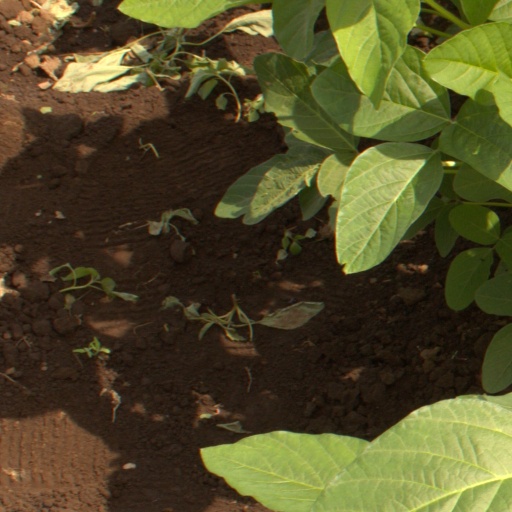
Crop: soybean